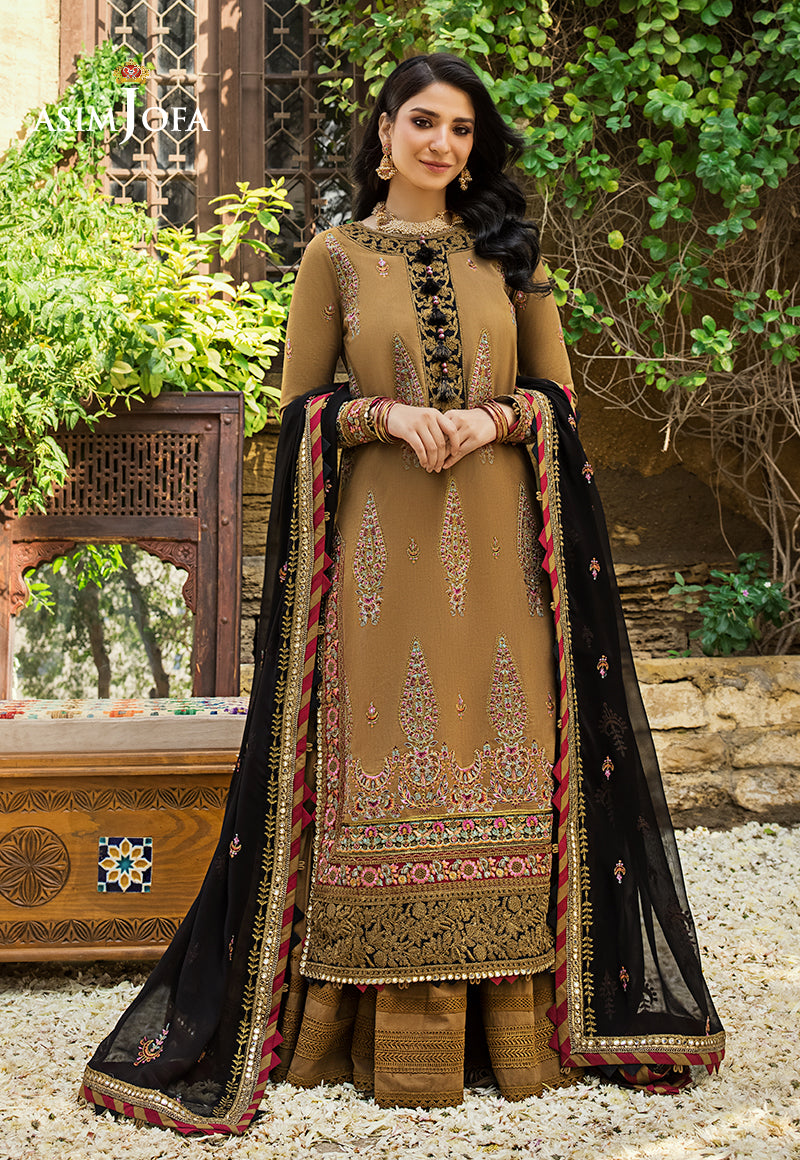
beige black gold embroidered salwar suit